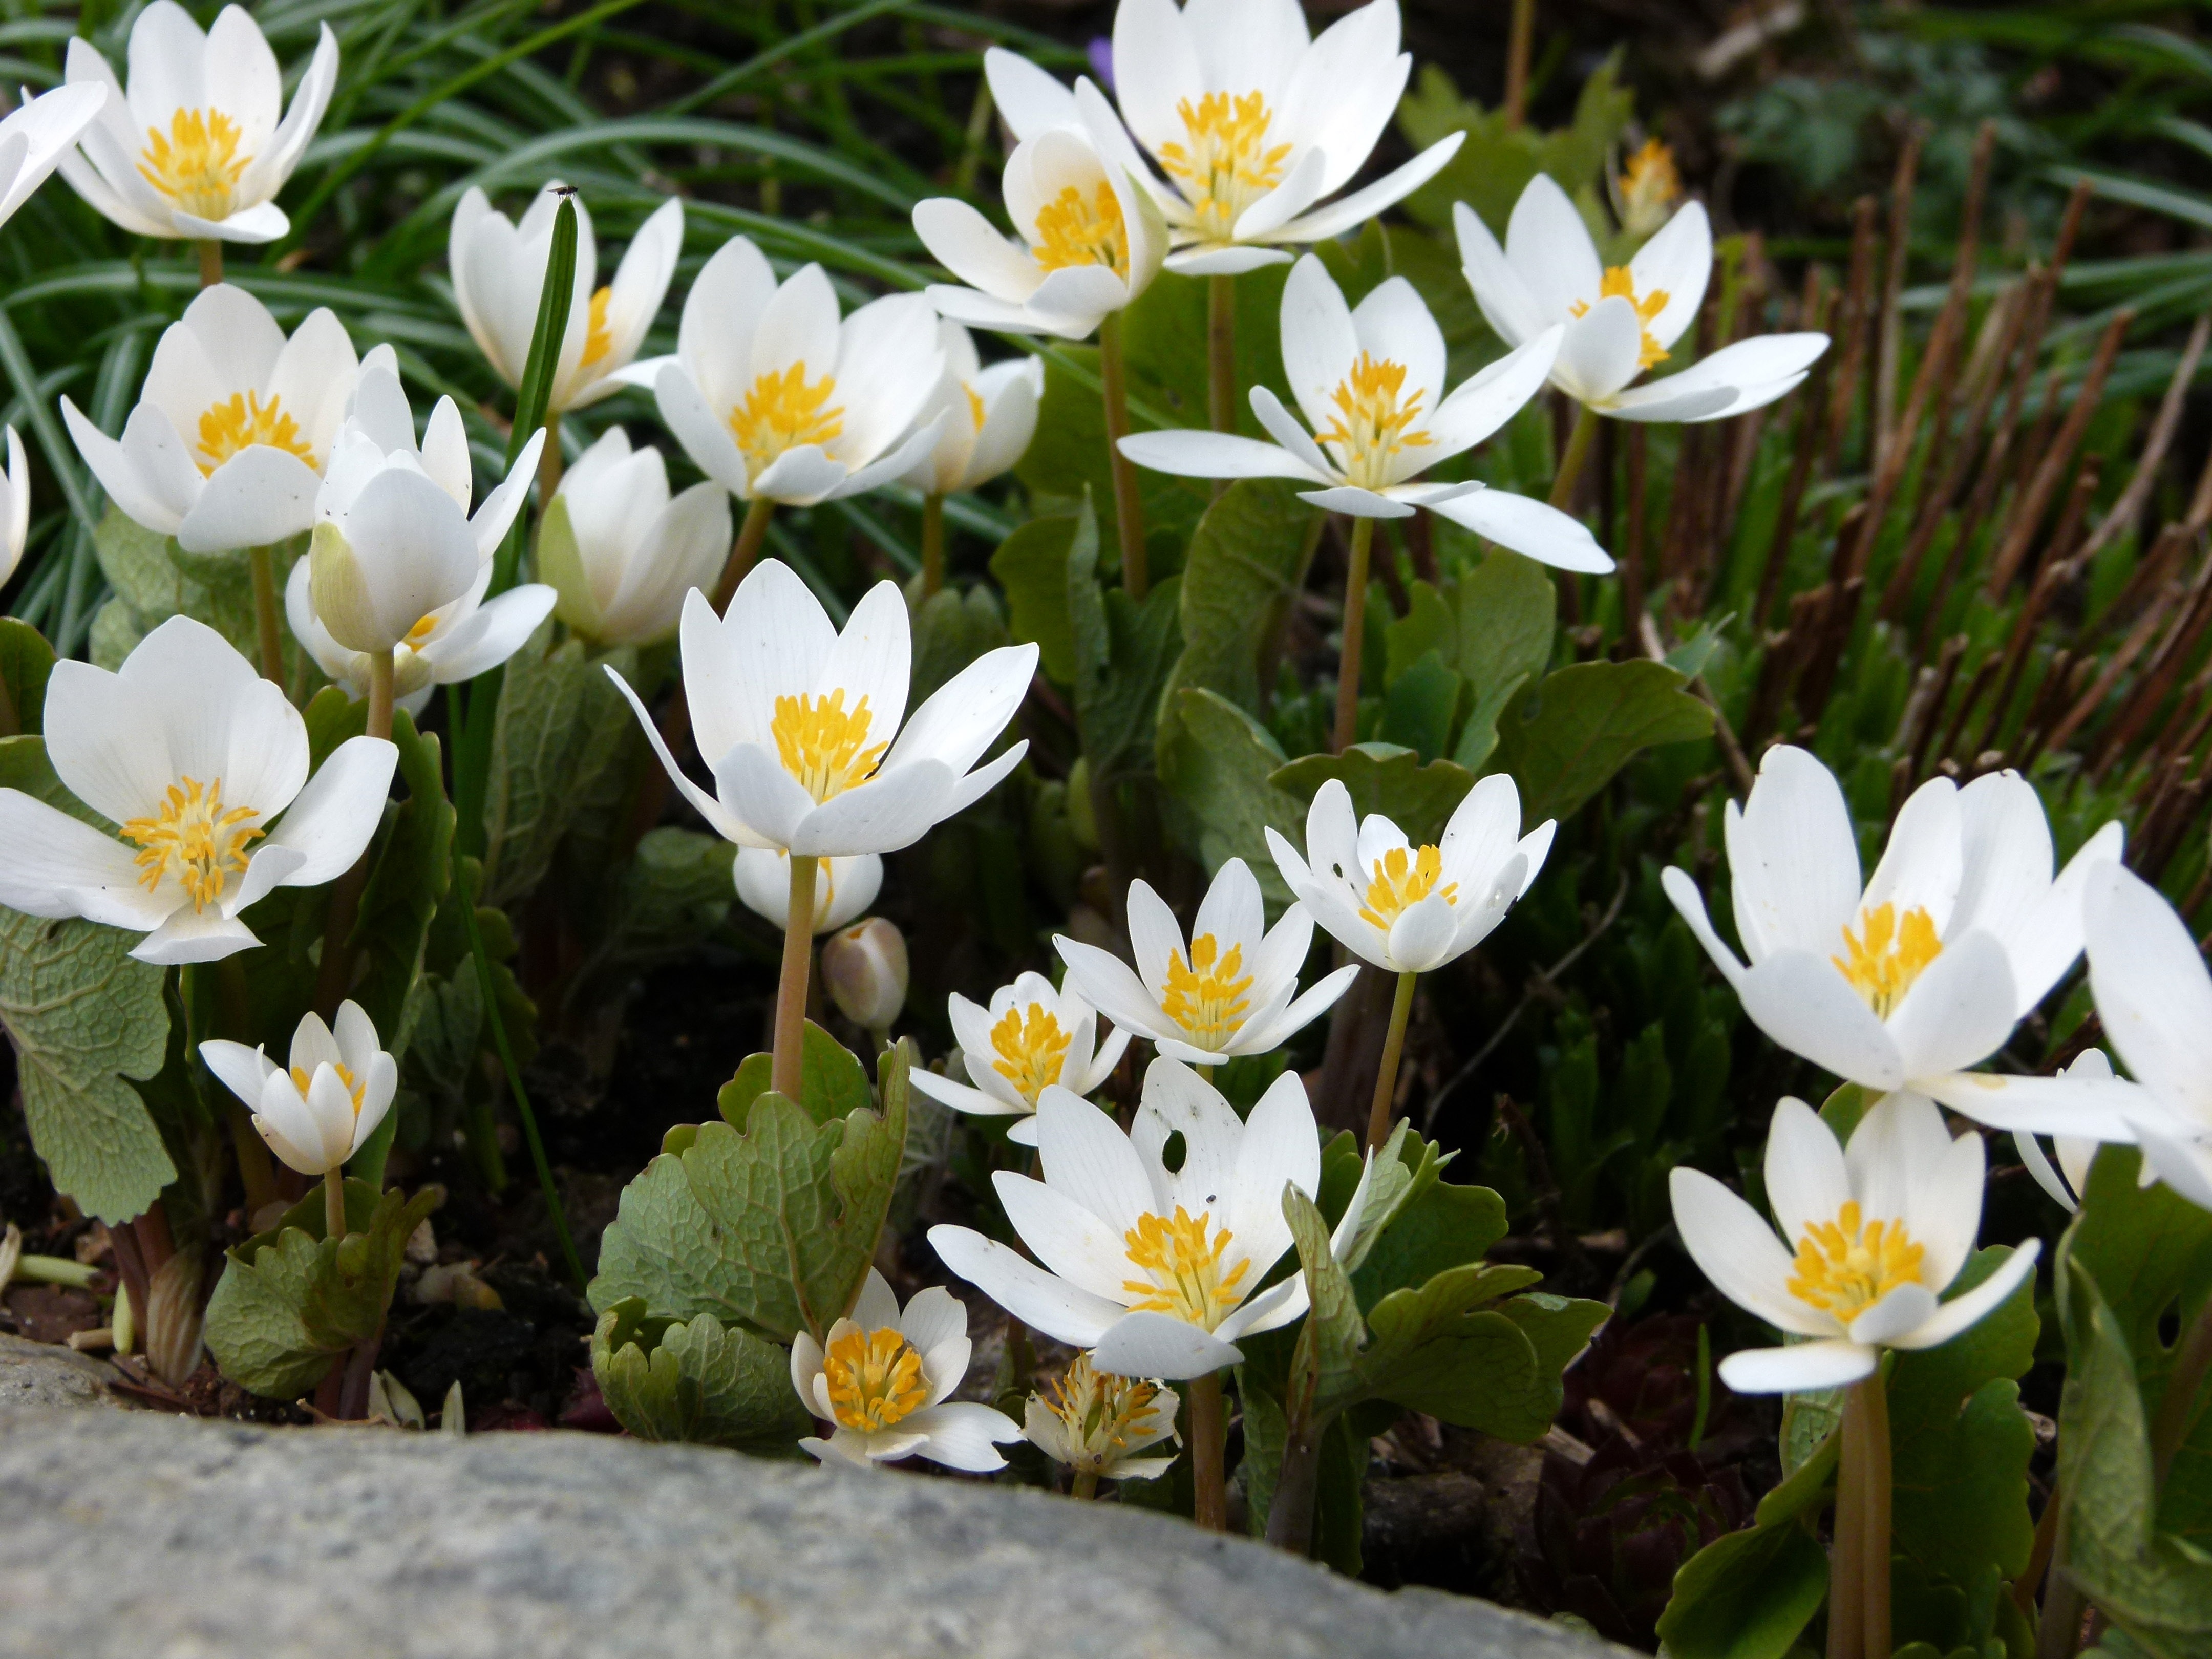
plant, flower, petal, spring, botany, flora, wildflower, flowers, narcissus, crocus, flowering plant, land plant, blood turmeric, sanguinaria